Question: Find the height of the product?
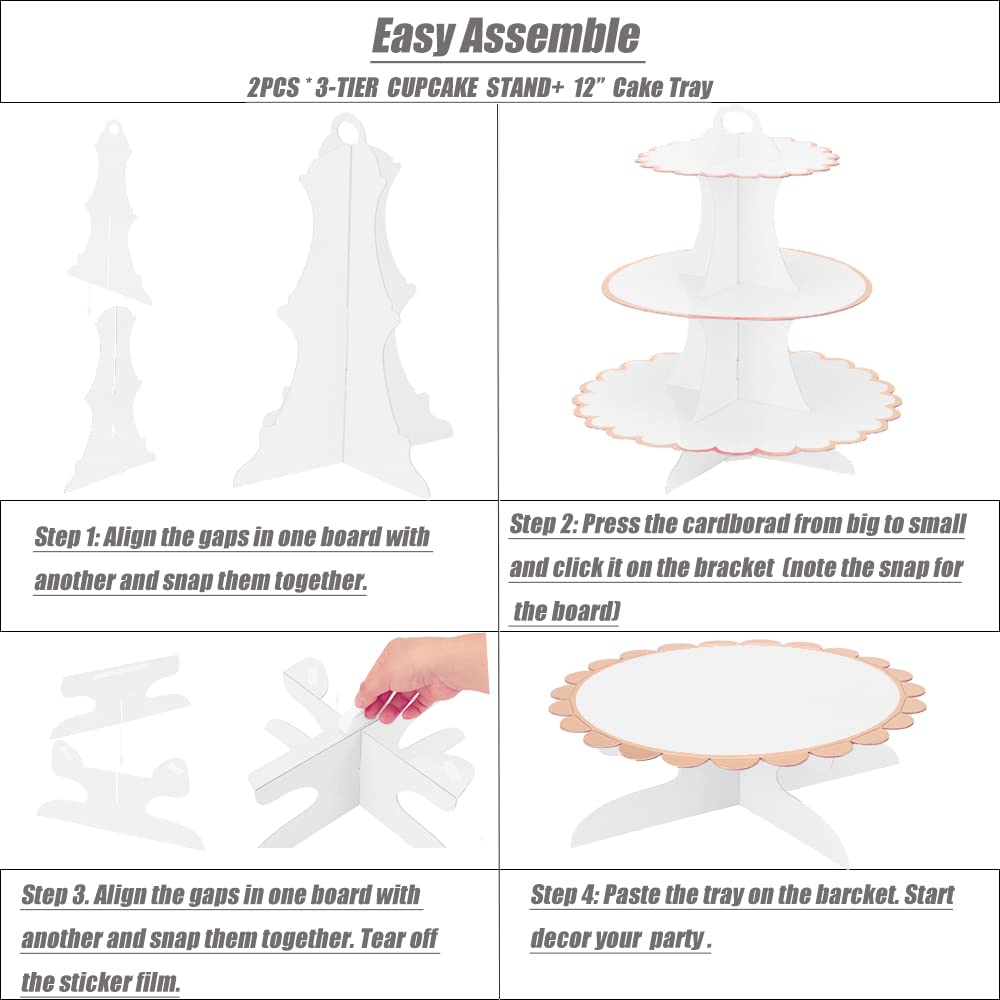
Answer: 12.0 inch